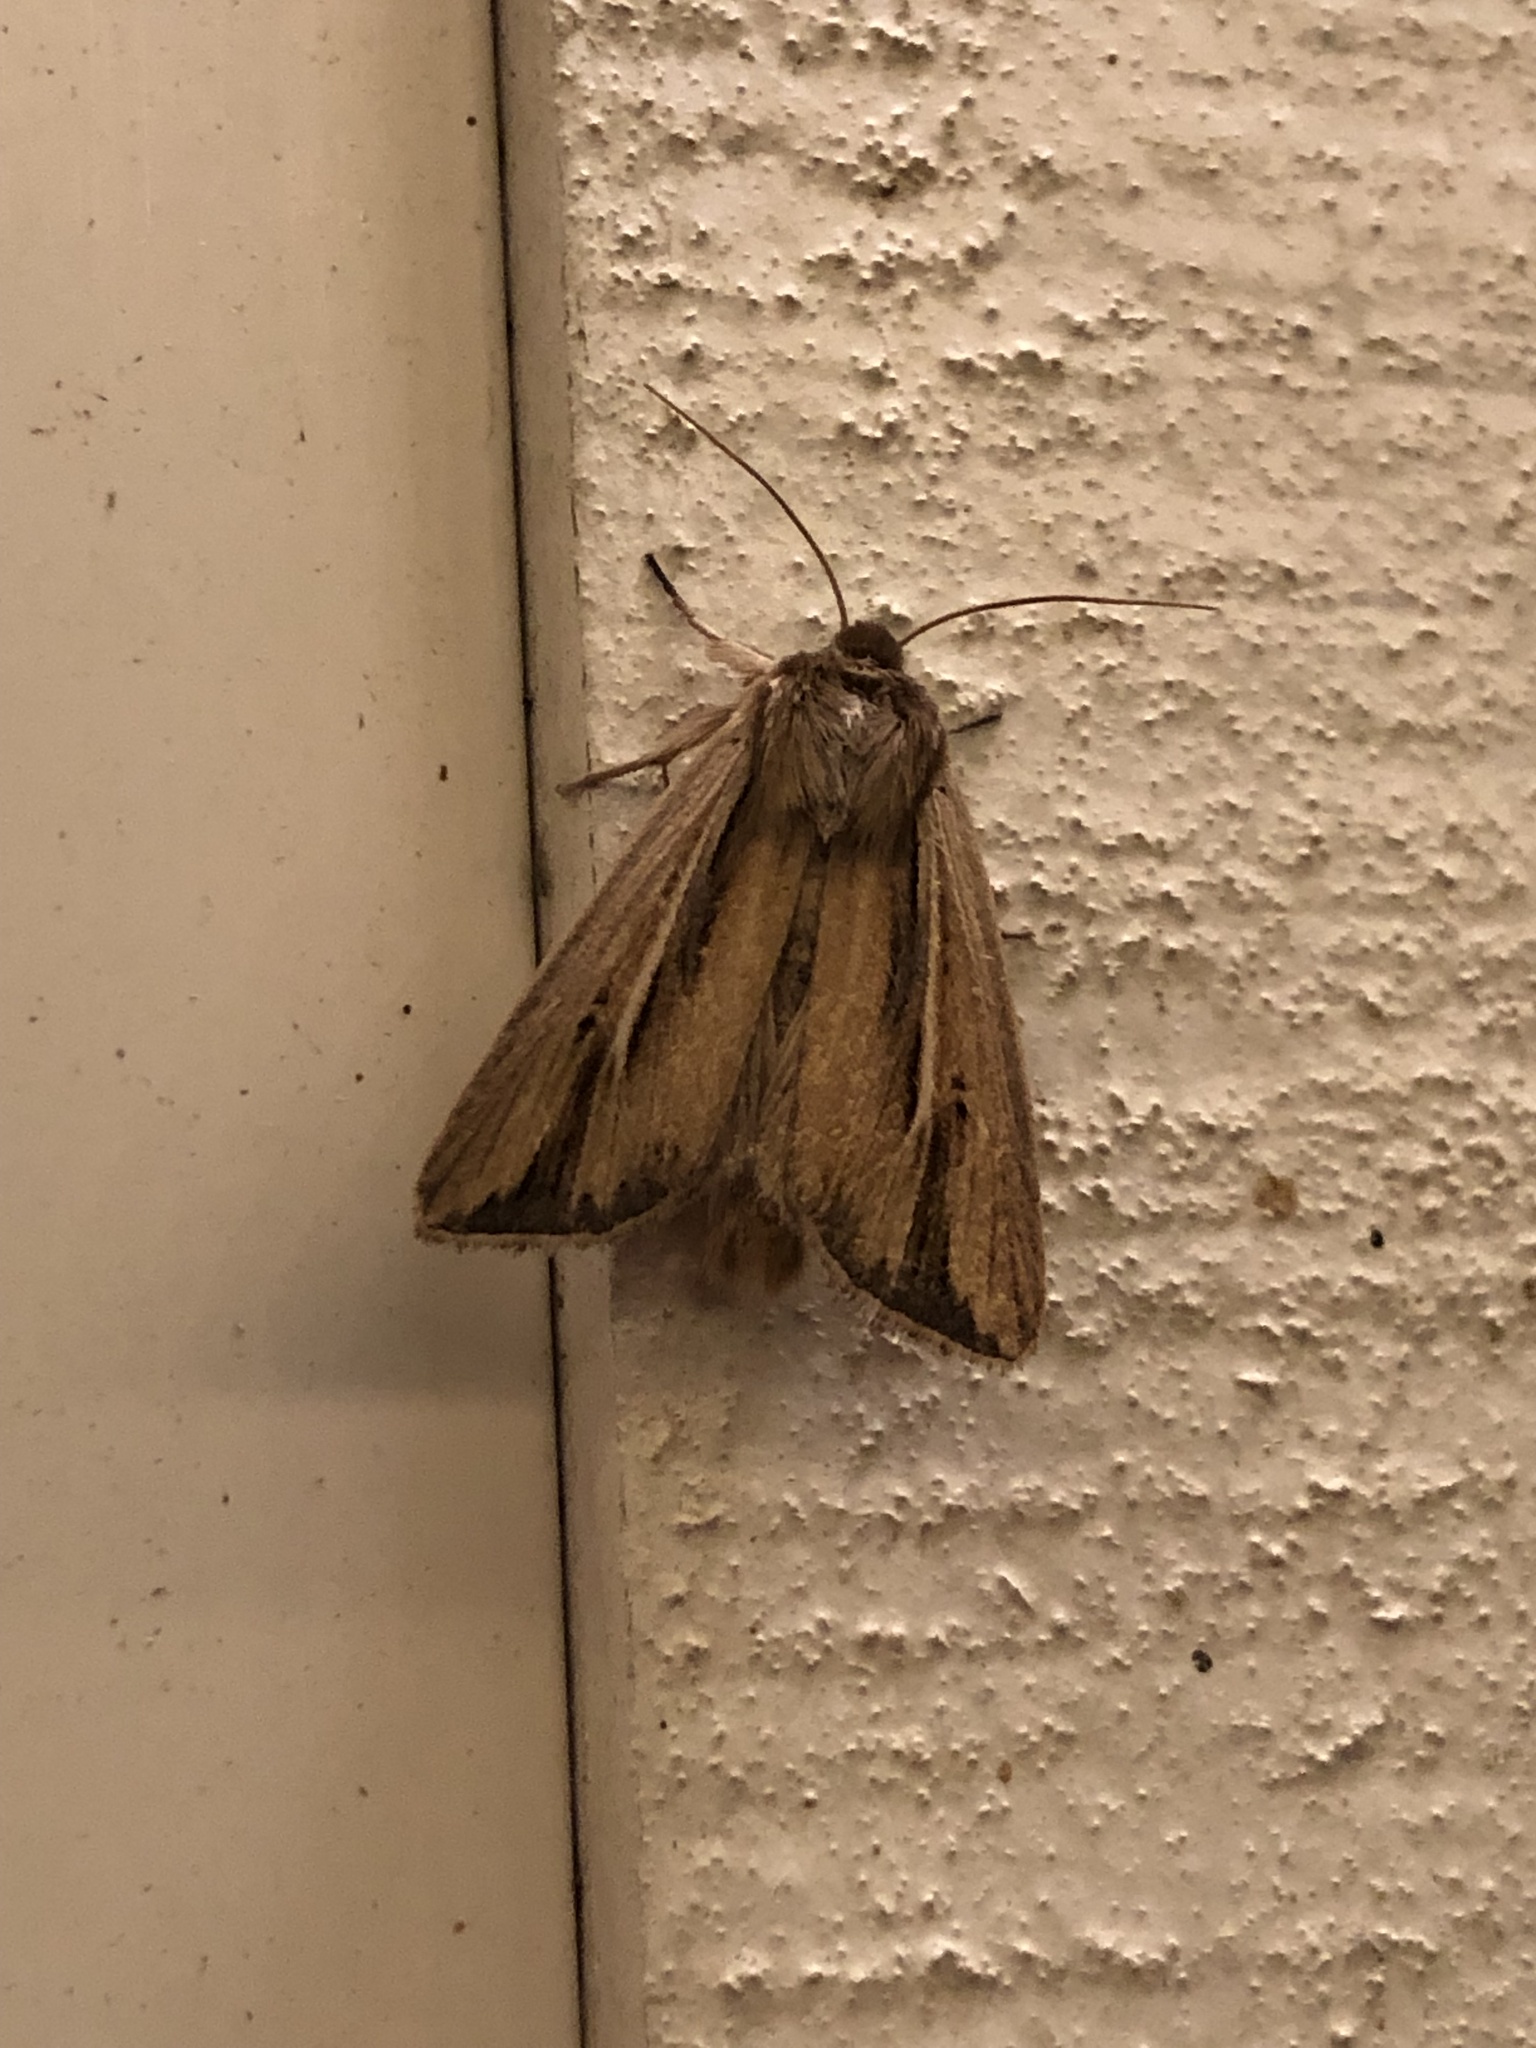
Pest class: wheathead_armyworm_Dargida_diffusa